Ama Girls

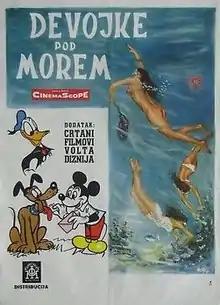
Yugoslav poster

Ama Girls is a 1958 American short documentary film produced by Ben Sharpsteen. The short was part of Disney's "People & Places" series and depicts the lives of "ama" divers, Japanese women who dive for pearls. Ama Girls won an Oscar at the 31st Academy Awards in 1959 for Documentary Short Subject. It is also known as "Japan Harvests the Sea".